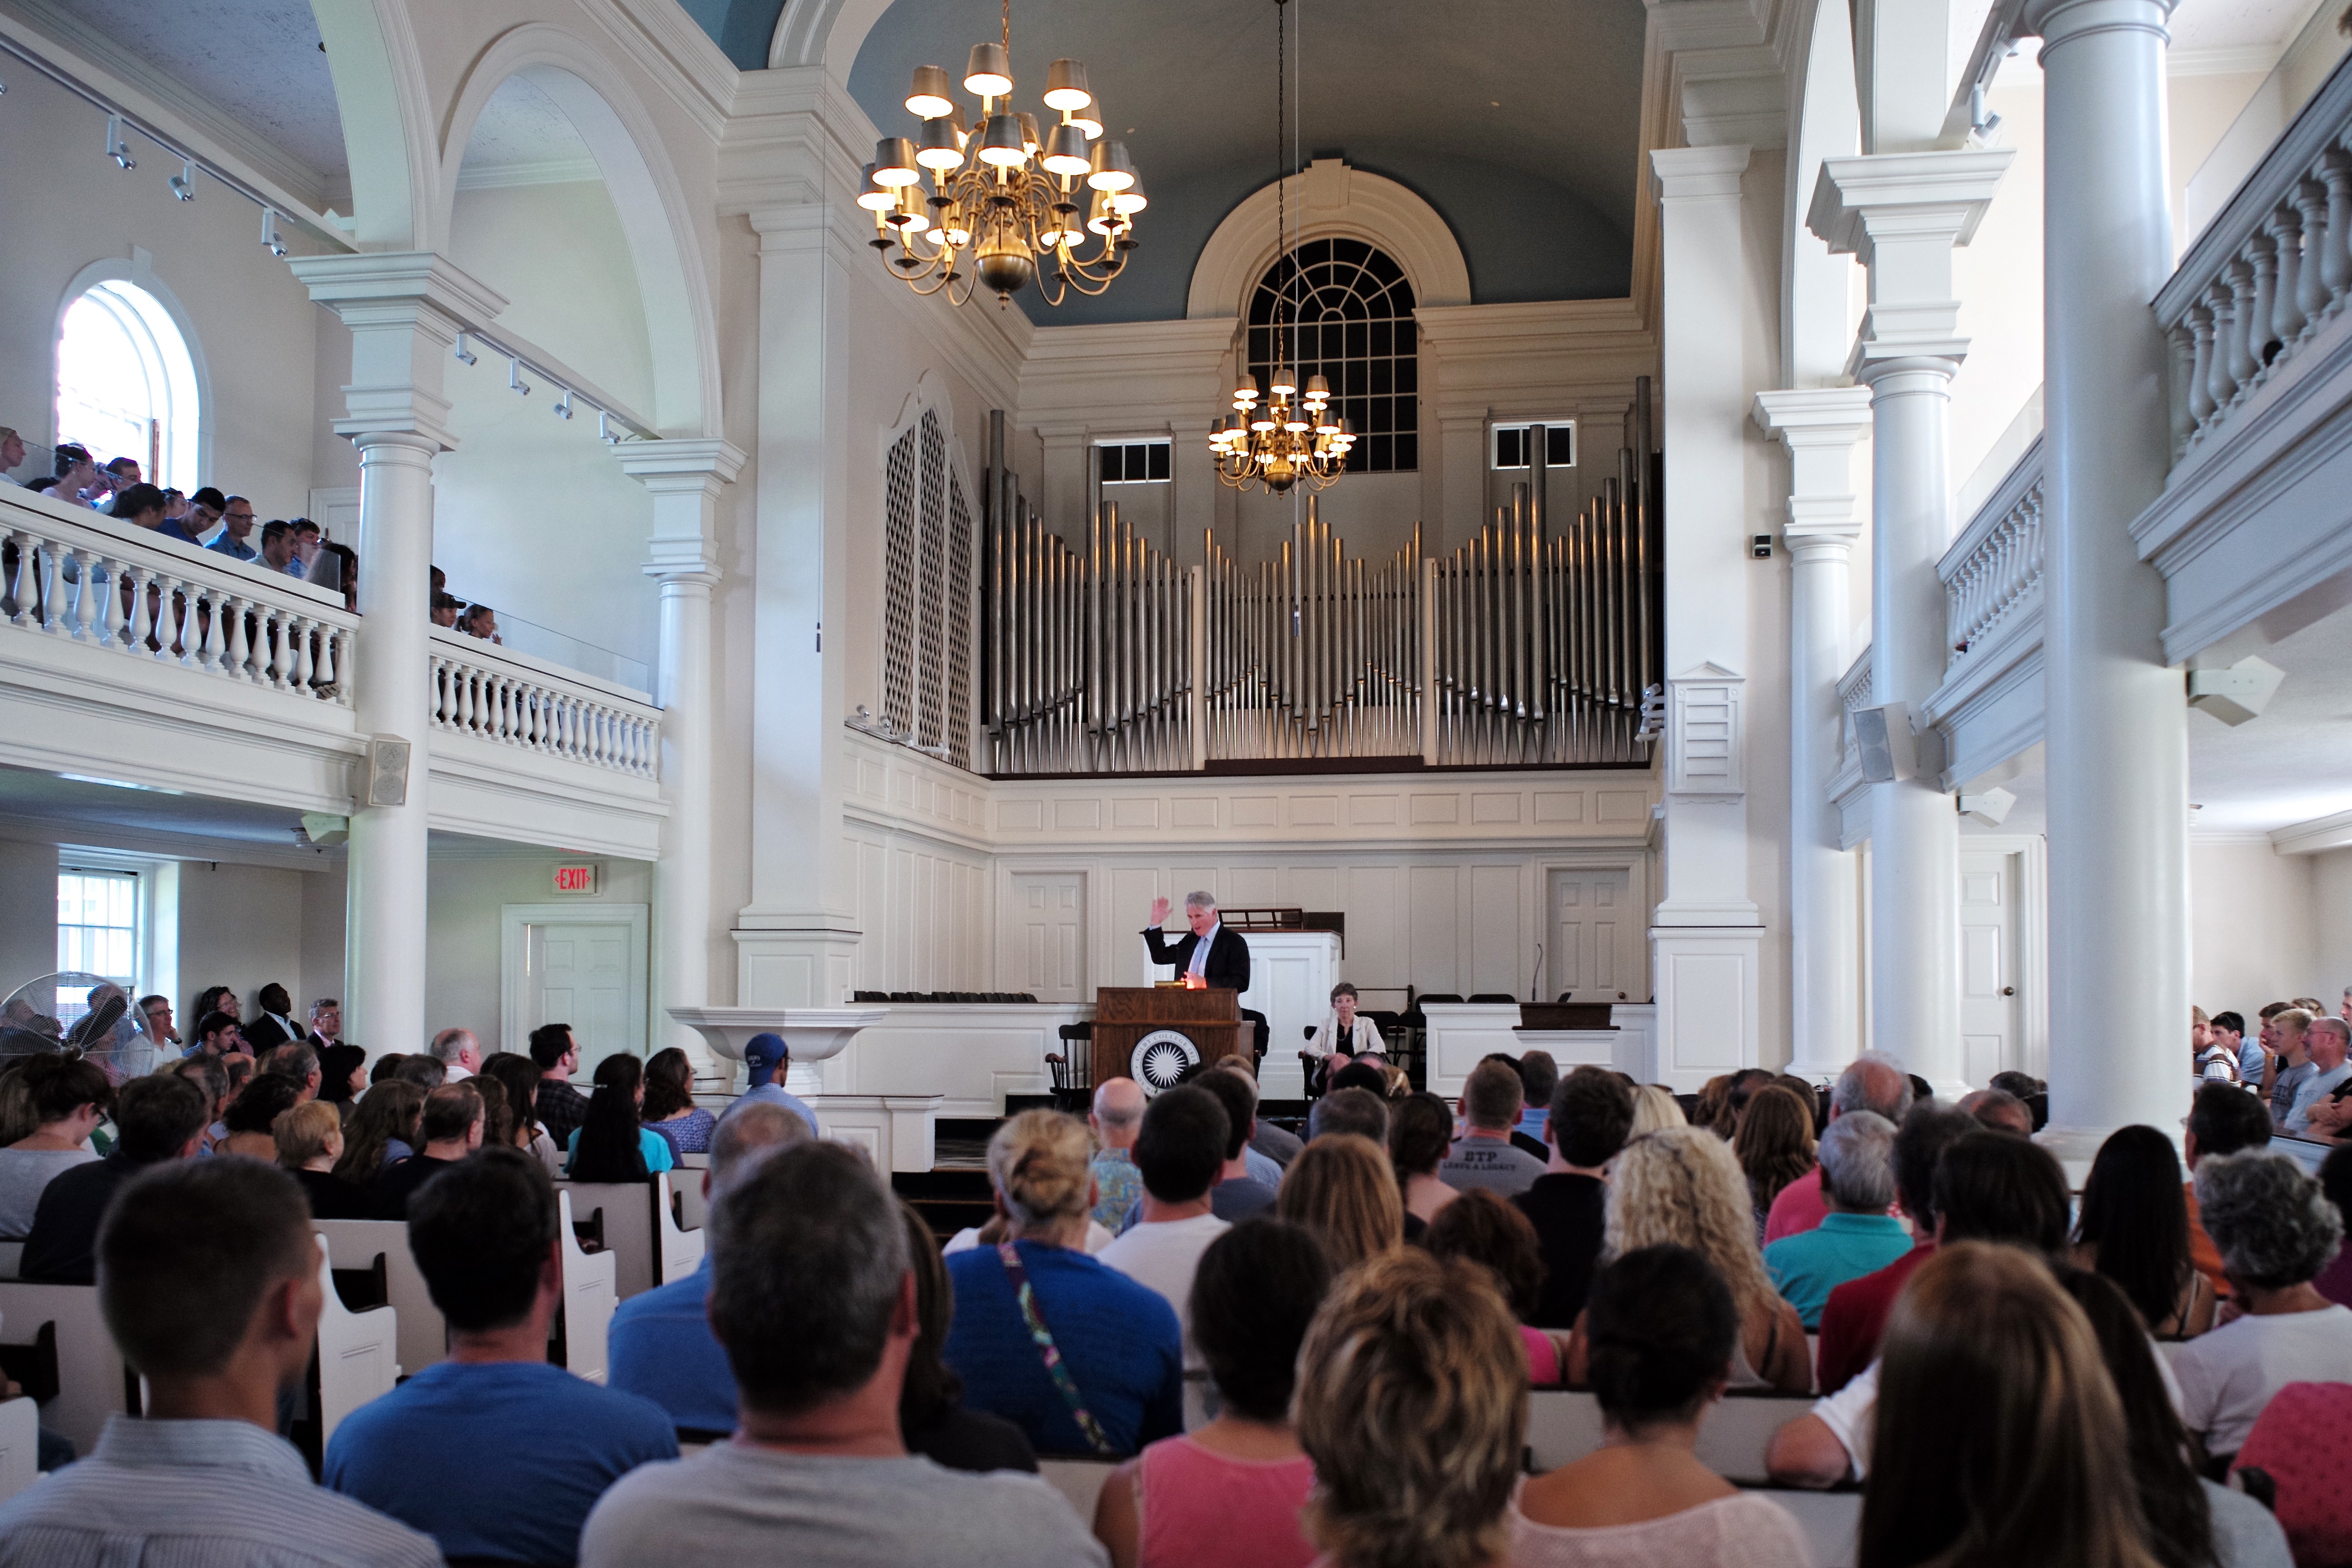
fall, interior, crowd, summer, audience, autumn, usa, student, chapel, place of worship, president, m, university, waterville, worship, 28, campus, f2, leica, 240, summicron, college, maine, colby, asph, newengland, classof2018, moveinday, lorimer, greene